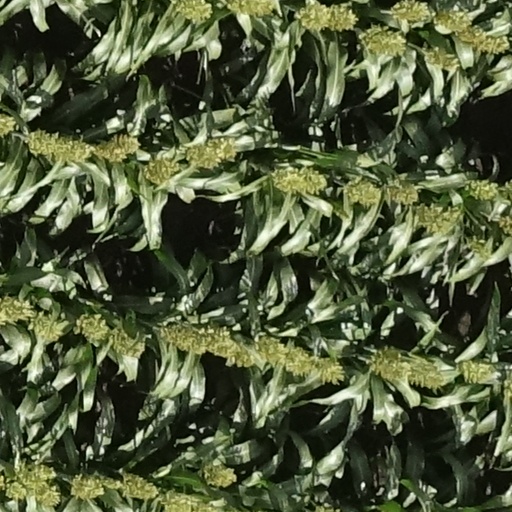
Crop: sorghum